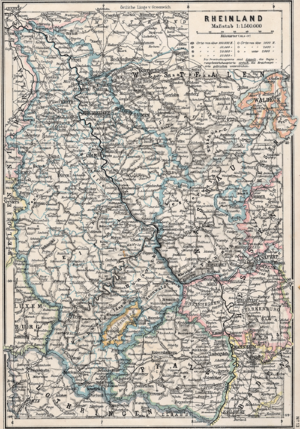
La Rhénanie est une région historique et culturelle de l'ouest de l'Allemagne, qui doit son nom au Rhin qui la traverse. Elle regroupe les territoires principalement situés sur les rives du Rhin moyen et dans les plaines adjacentes au nord. Bien que la région couvre de vastes parties de l'ancienne Lotharingie s'étendant à l'est des Pays-Bas aux frontières avec la Saxe et la Franconie, une conscience historique des « Rhénans » ne se développa pas avant l'annexion de la rive gauche du Rhin par la République française au fin du XVIIIᵉ siècle.
La province de Rhénanie ou Province rhénane ou Rhénanie prussienne est une ancienne province du royaume de Prusse, puis de l'État libre de Prusse, d'une superficie de 26 998 km². Elle était partagée en cinq districts : Coblence, Cologne, Düsseldorf, Aix-la-Chapelle et Trèves.